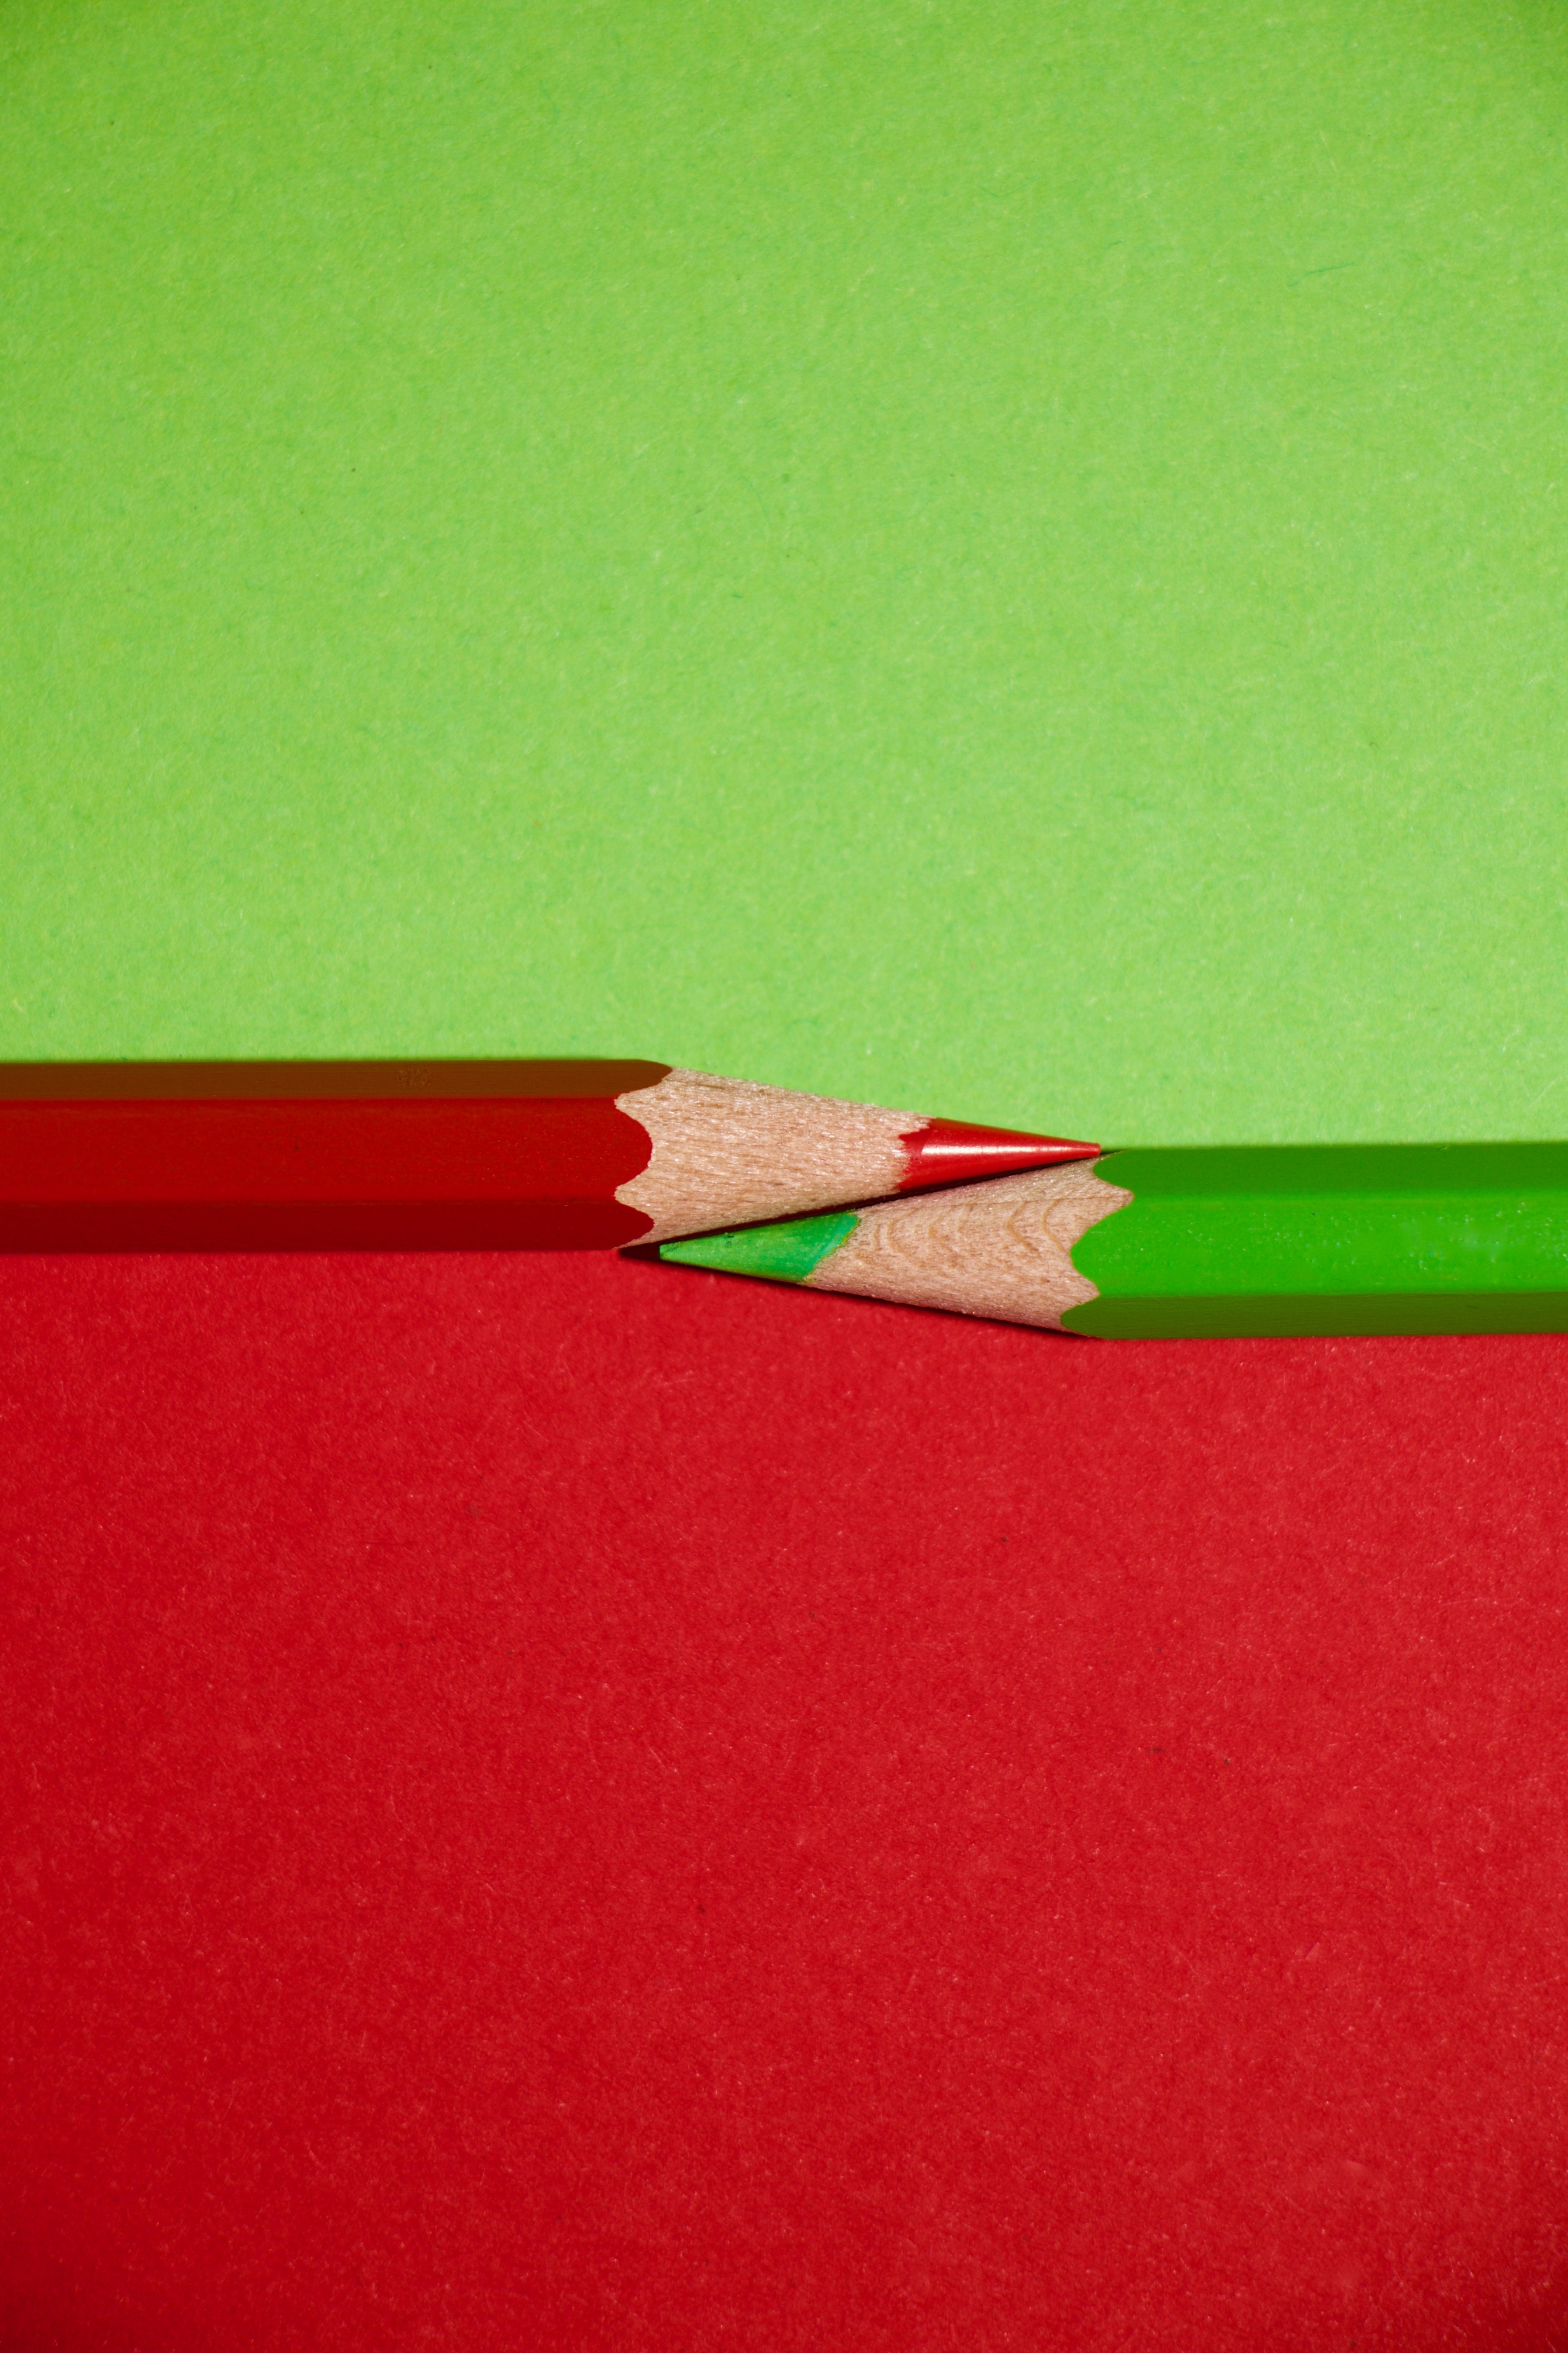
green, red, color, flag, pink, paper, art, great, shape, flooring, colour pencils